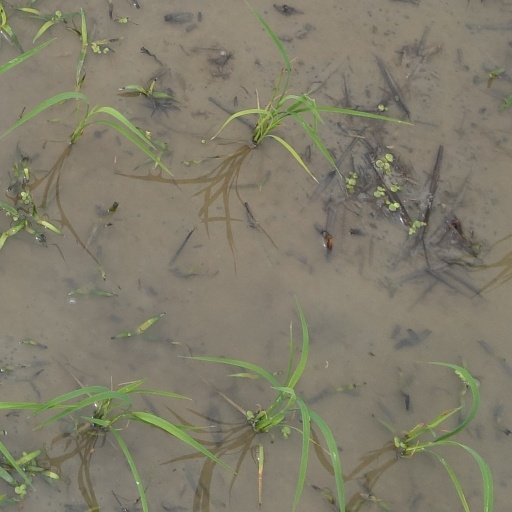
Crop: rice